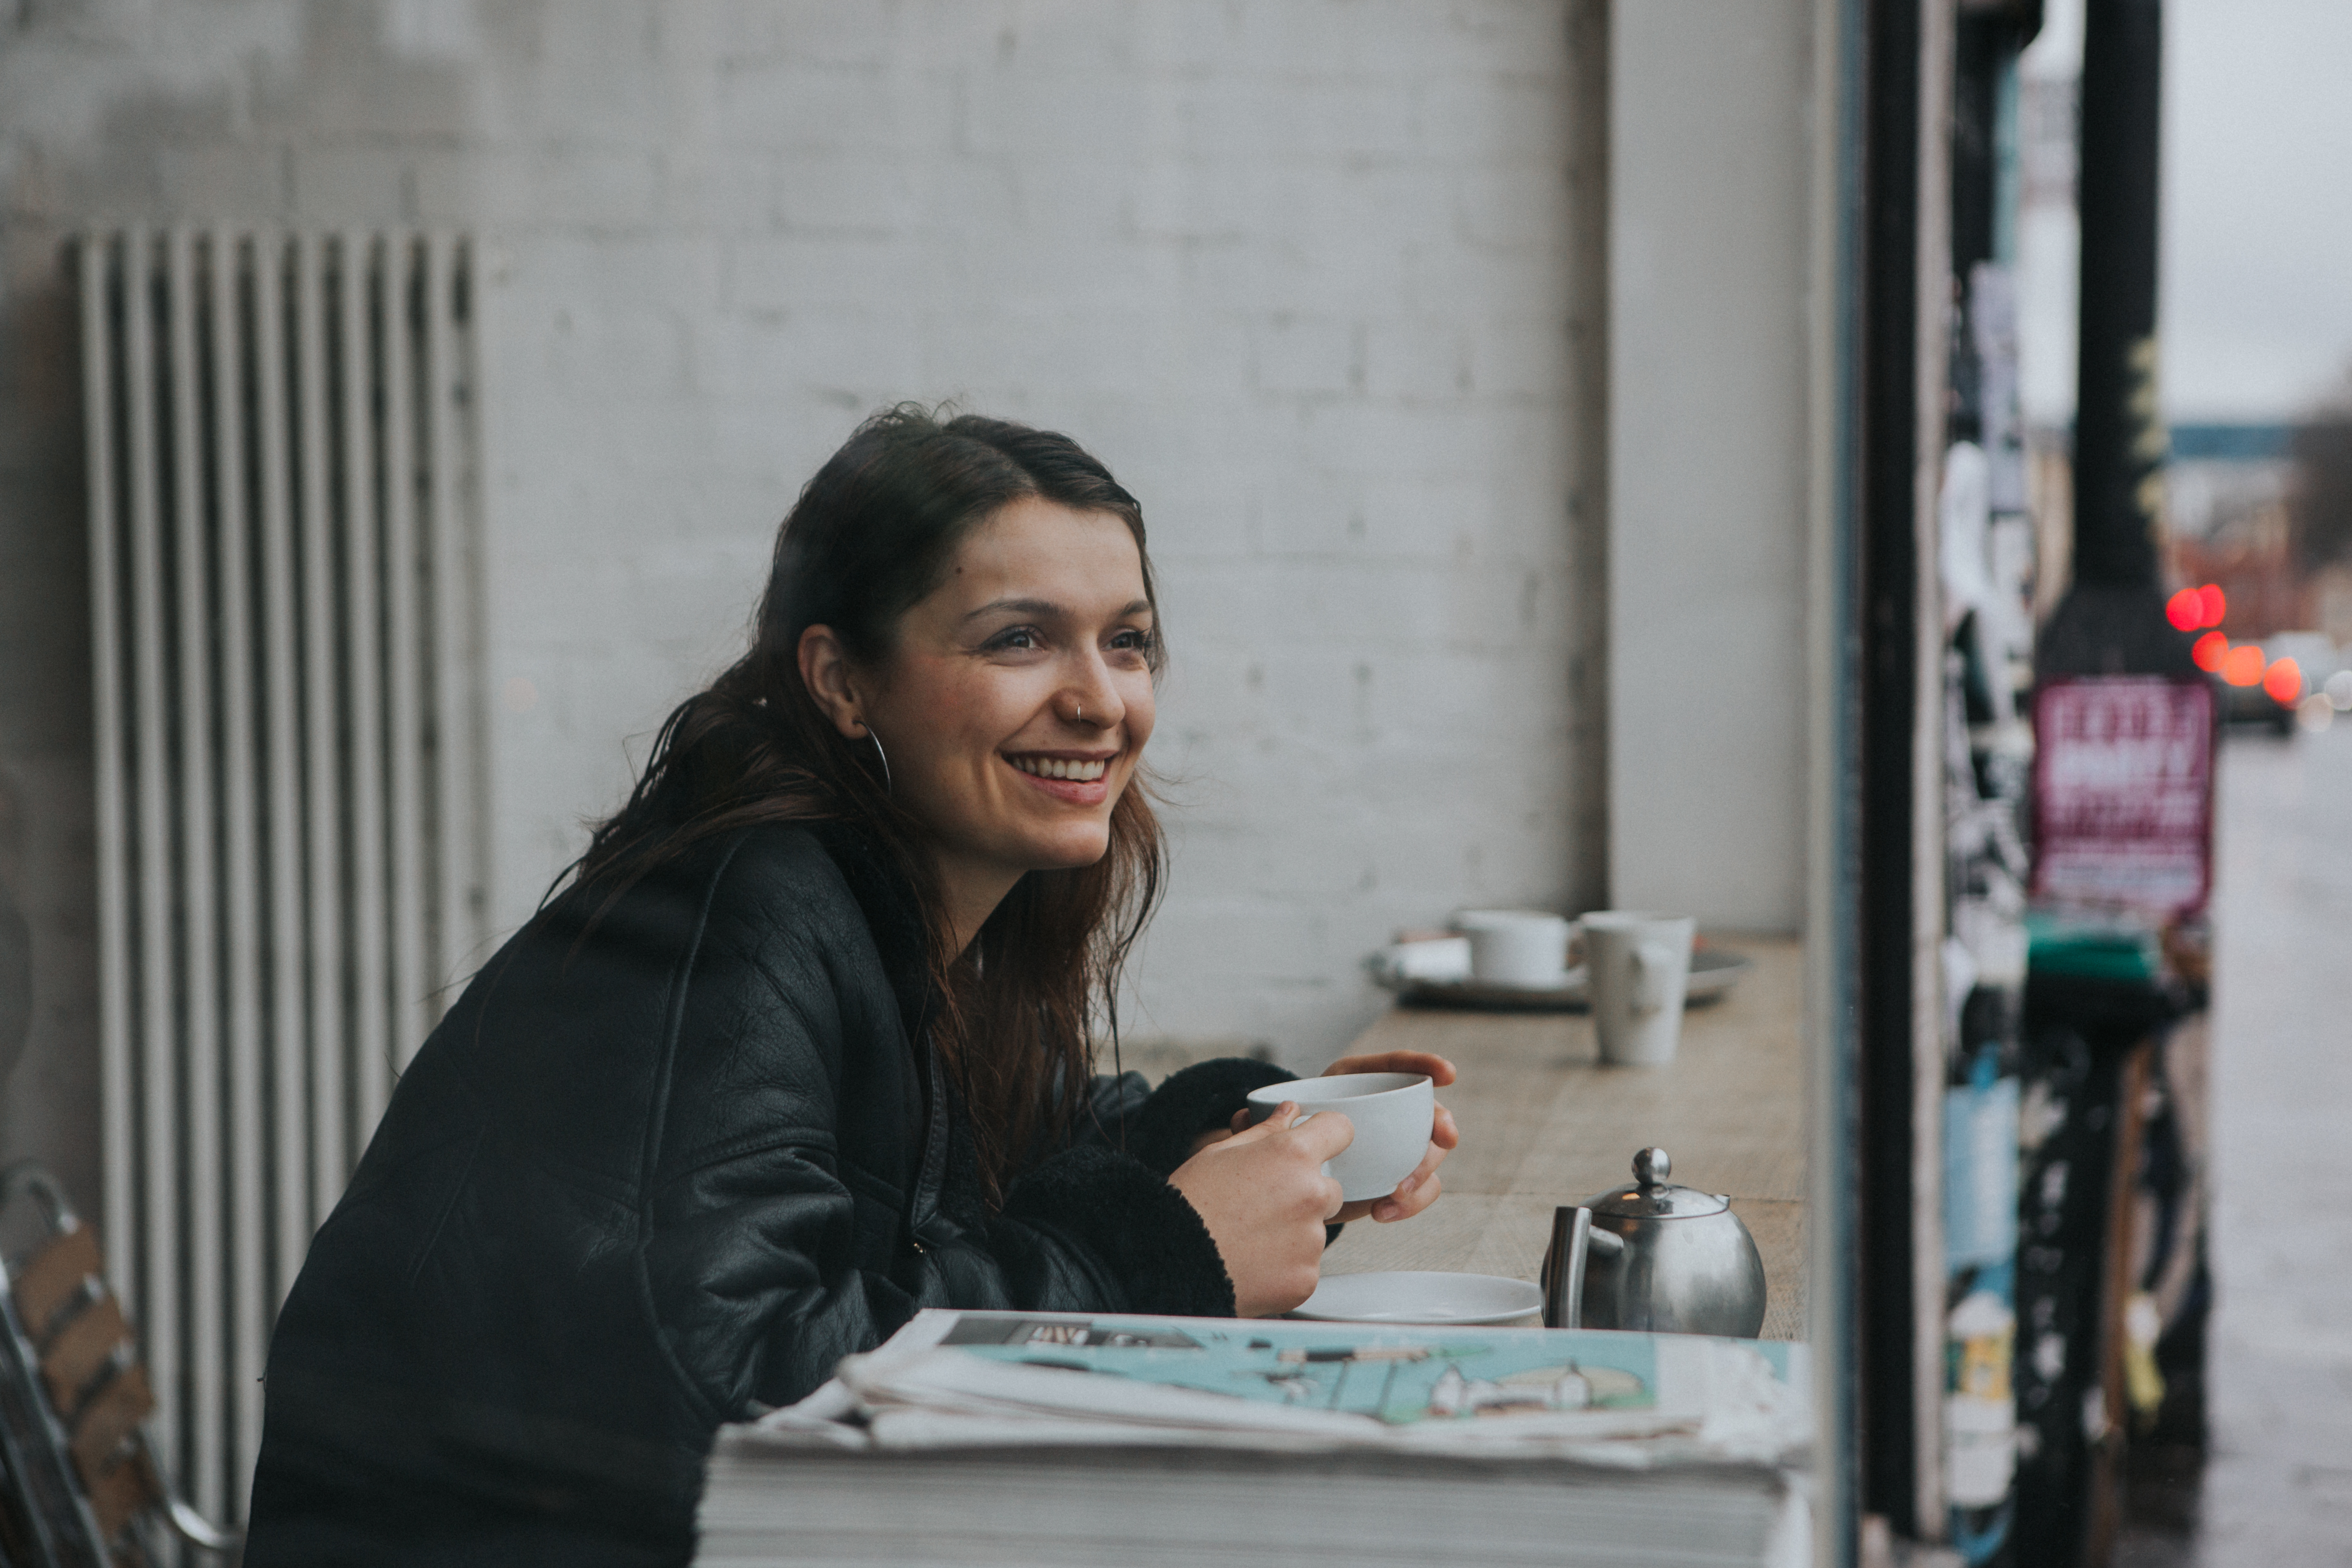
person, woman, female, brunette, lady, caucasian, photograph